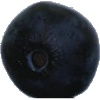
Label: Blueberry 1